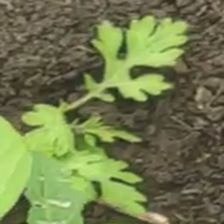
Weed species: Gajar_gavat_(Parthenium hysterophorus)